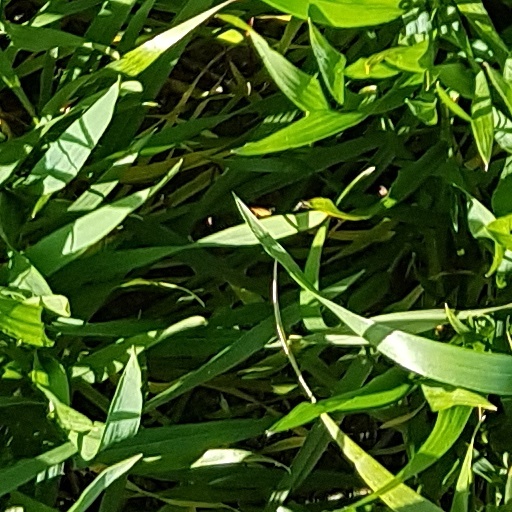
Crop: wheat